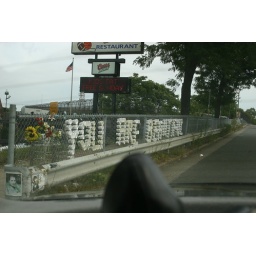
You Are Beautiful spelled out in cups on a Boston fence